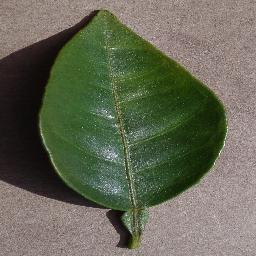
Label: Orange___Haunglongbing_(Citrus_greening)